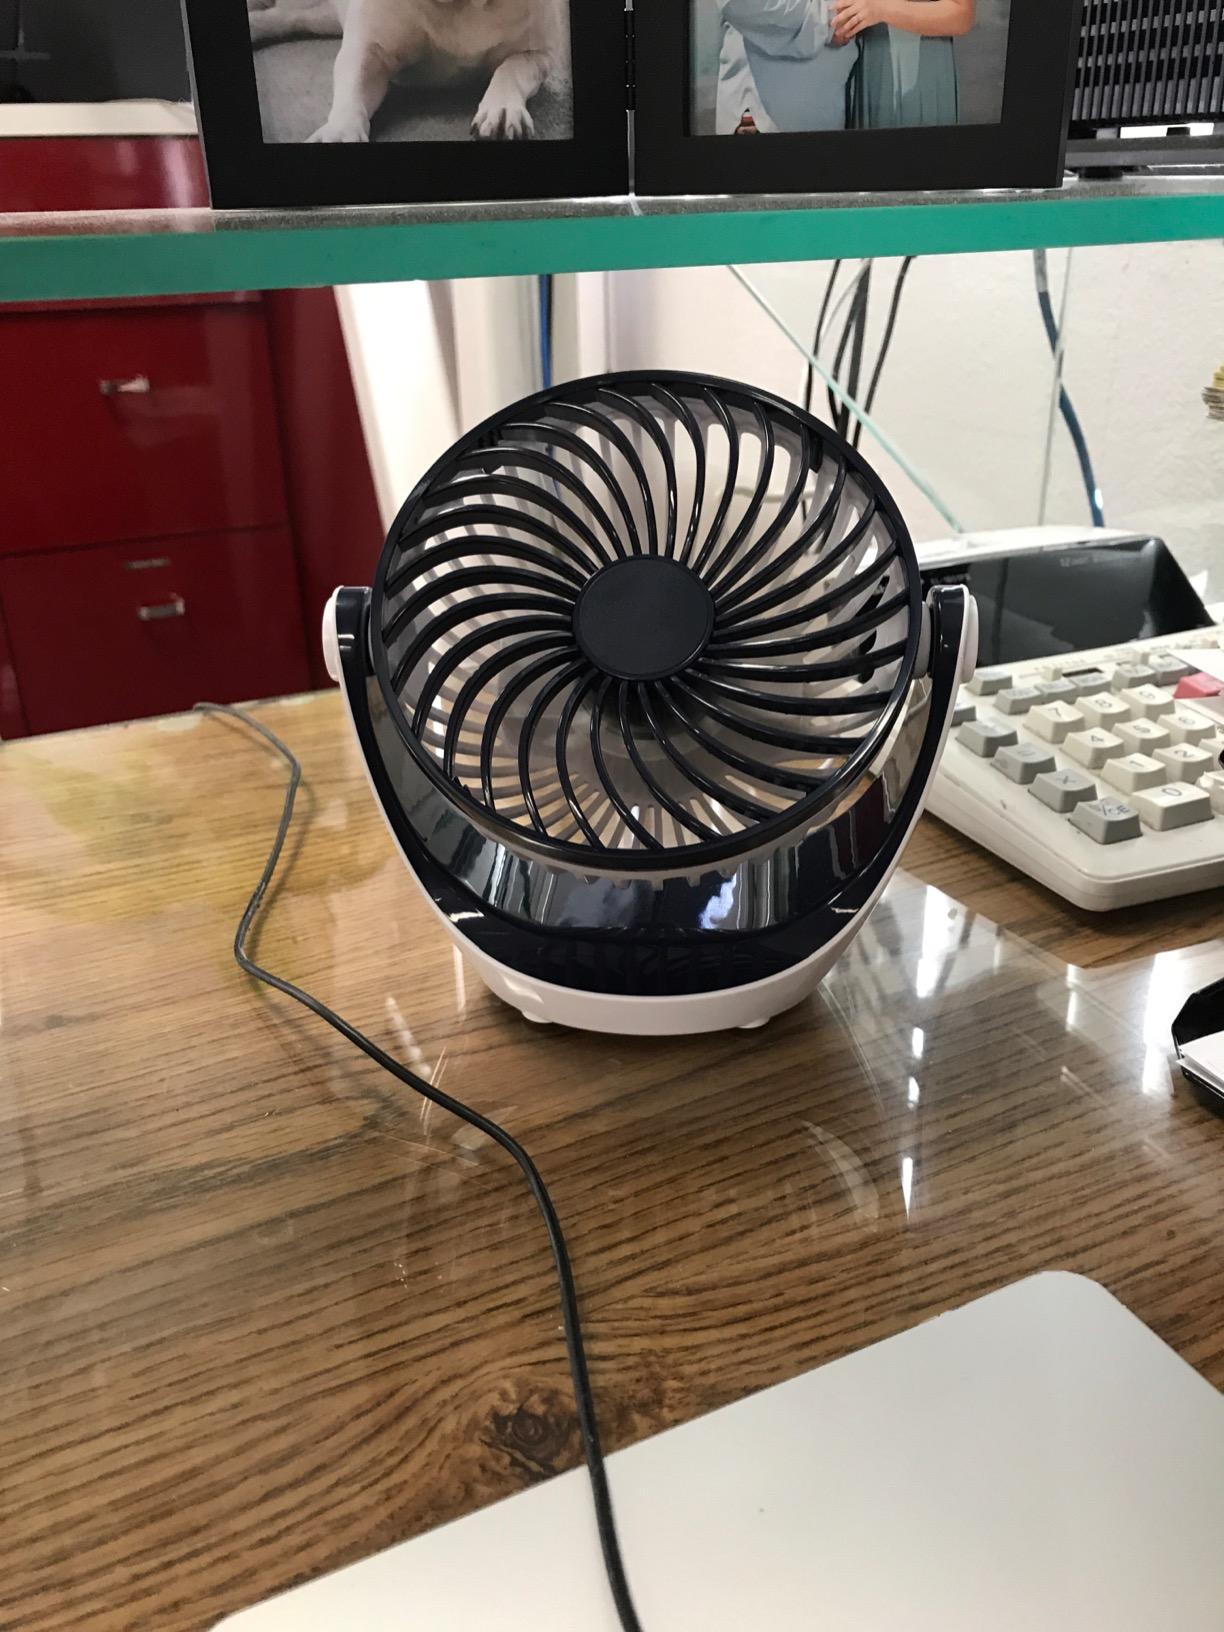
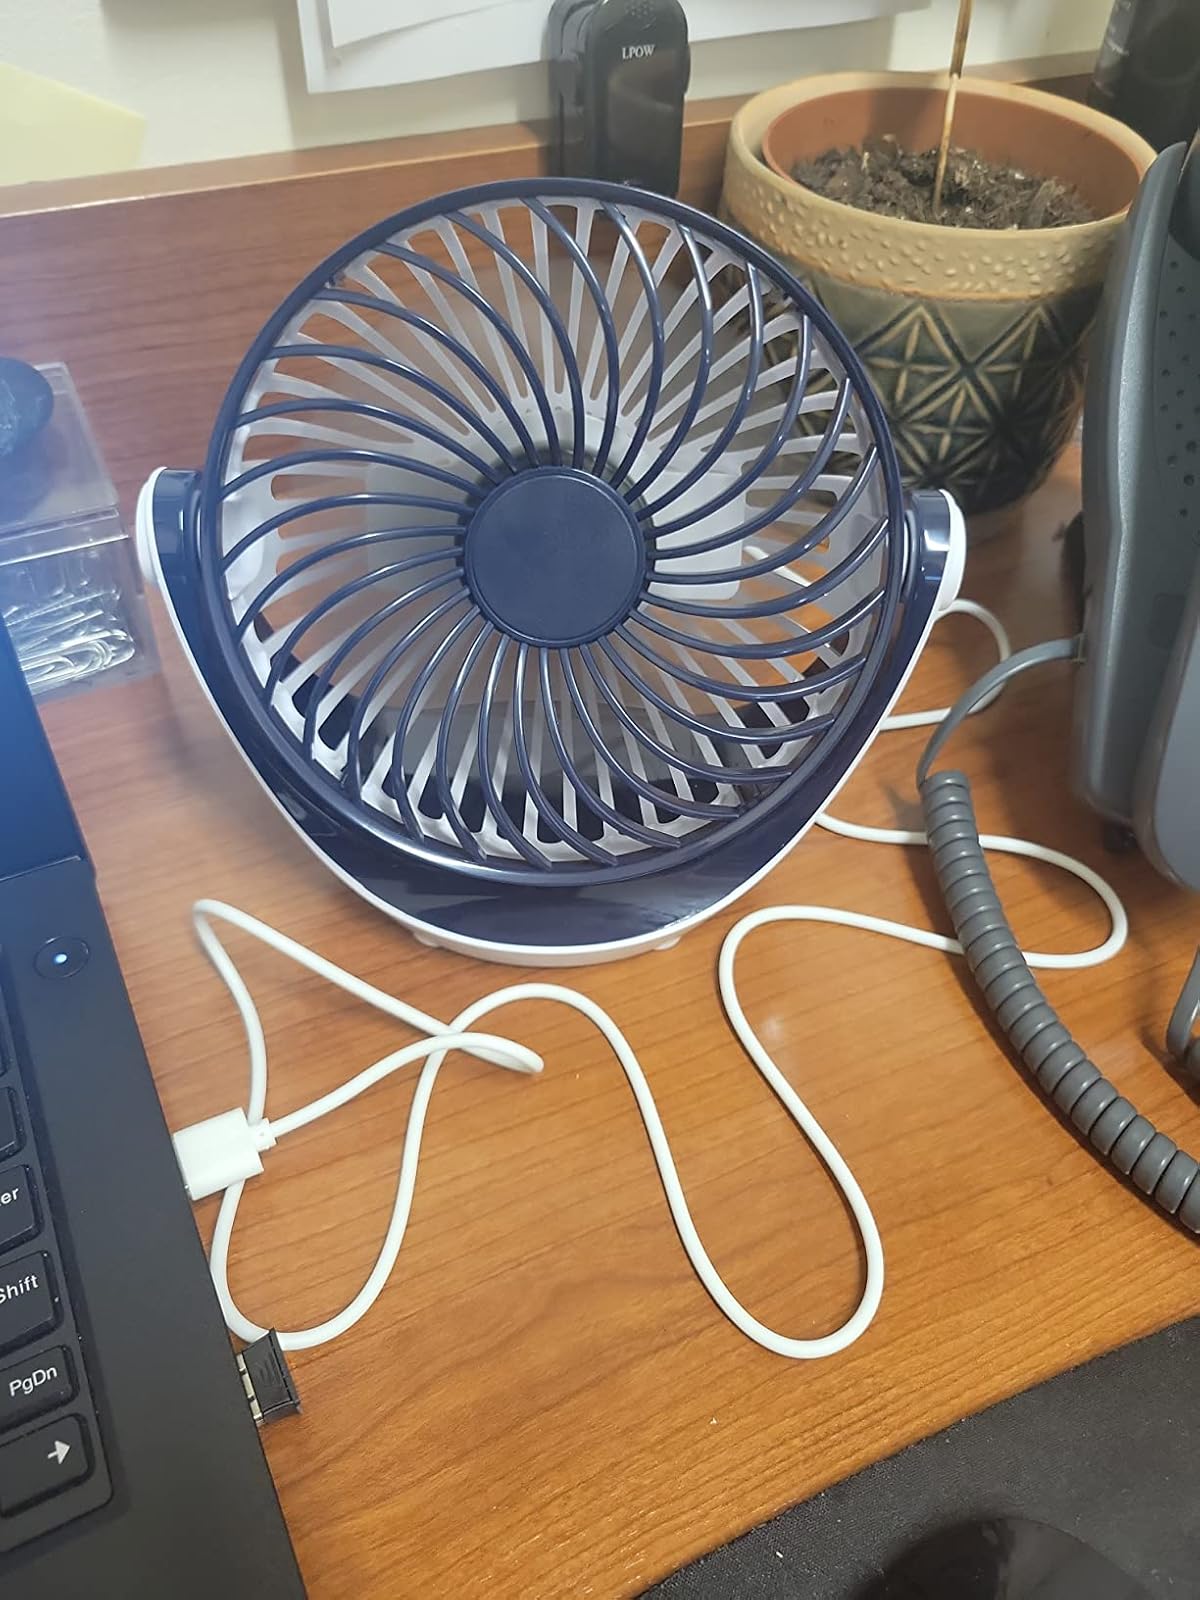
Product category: fan
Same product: yes